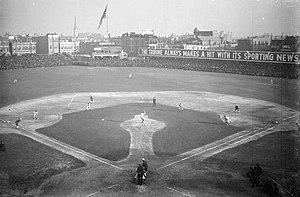
Bases pleines ou buts remplis désigne une situation au baseball où l'équipe en attaque possède des coureurs en première, deuxième et troisième base.